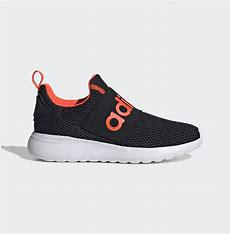
Brand: Adidas
Model: Lite Racer